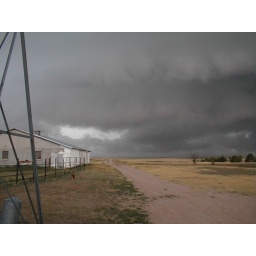
Storm clouds over the milk barn